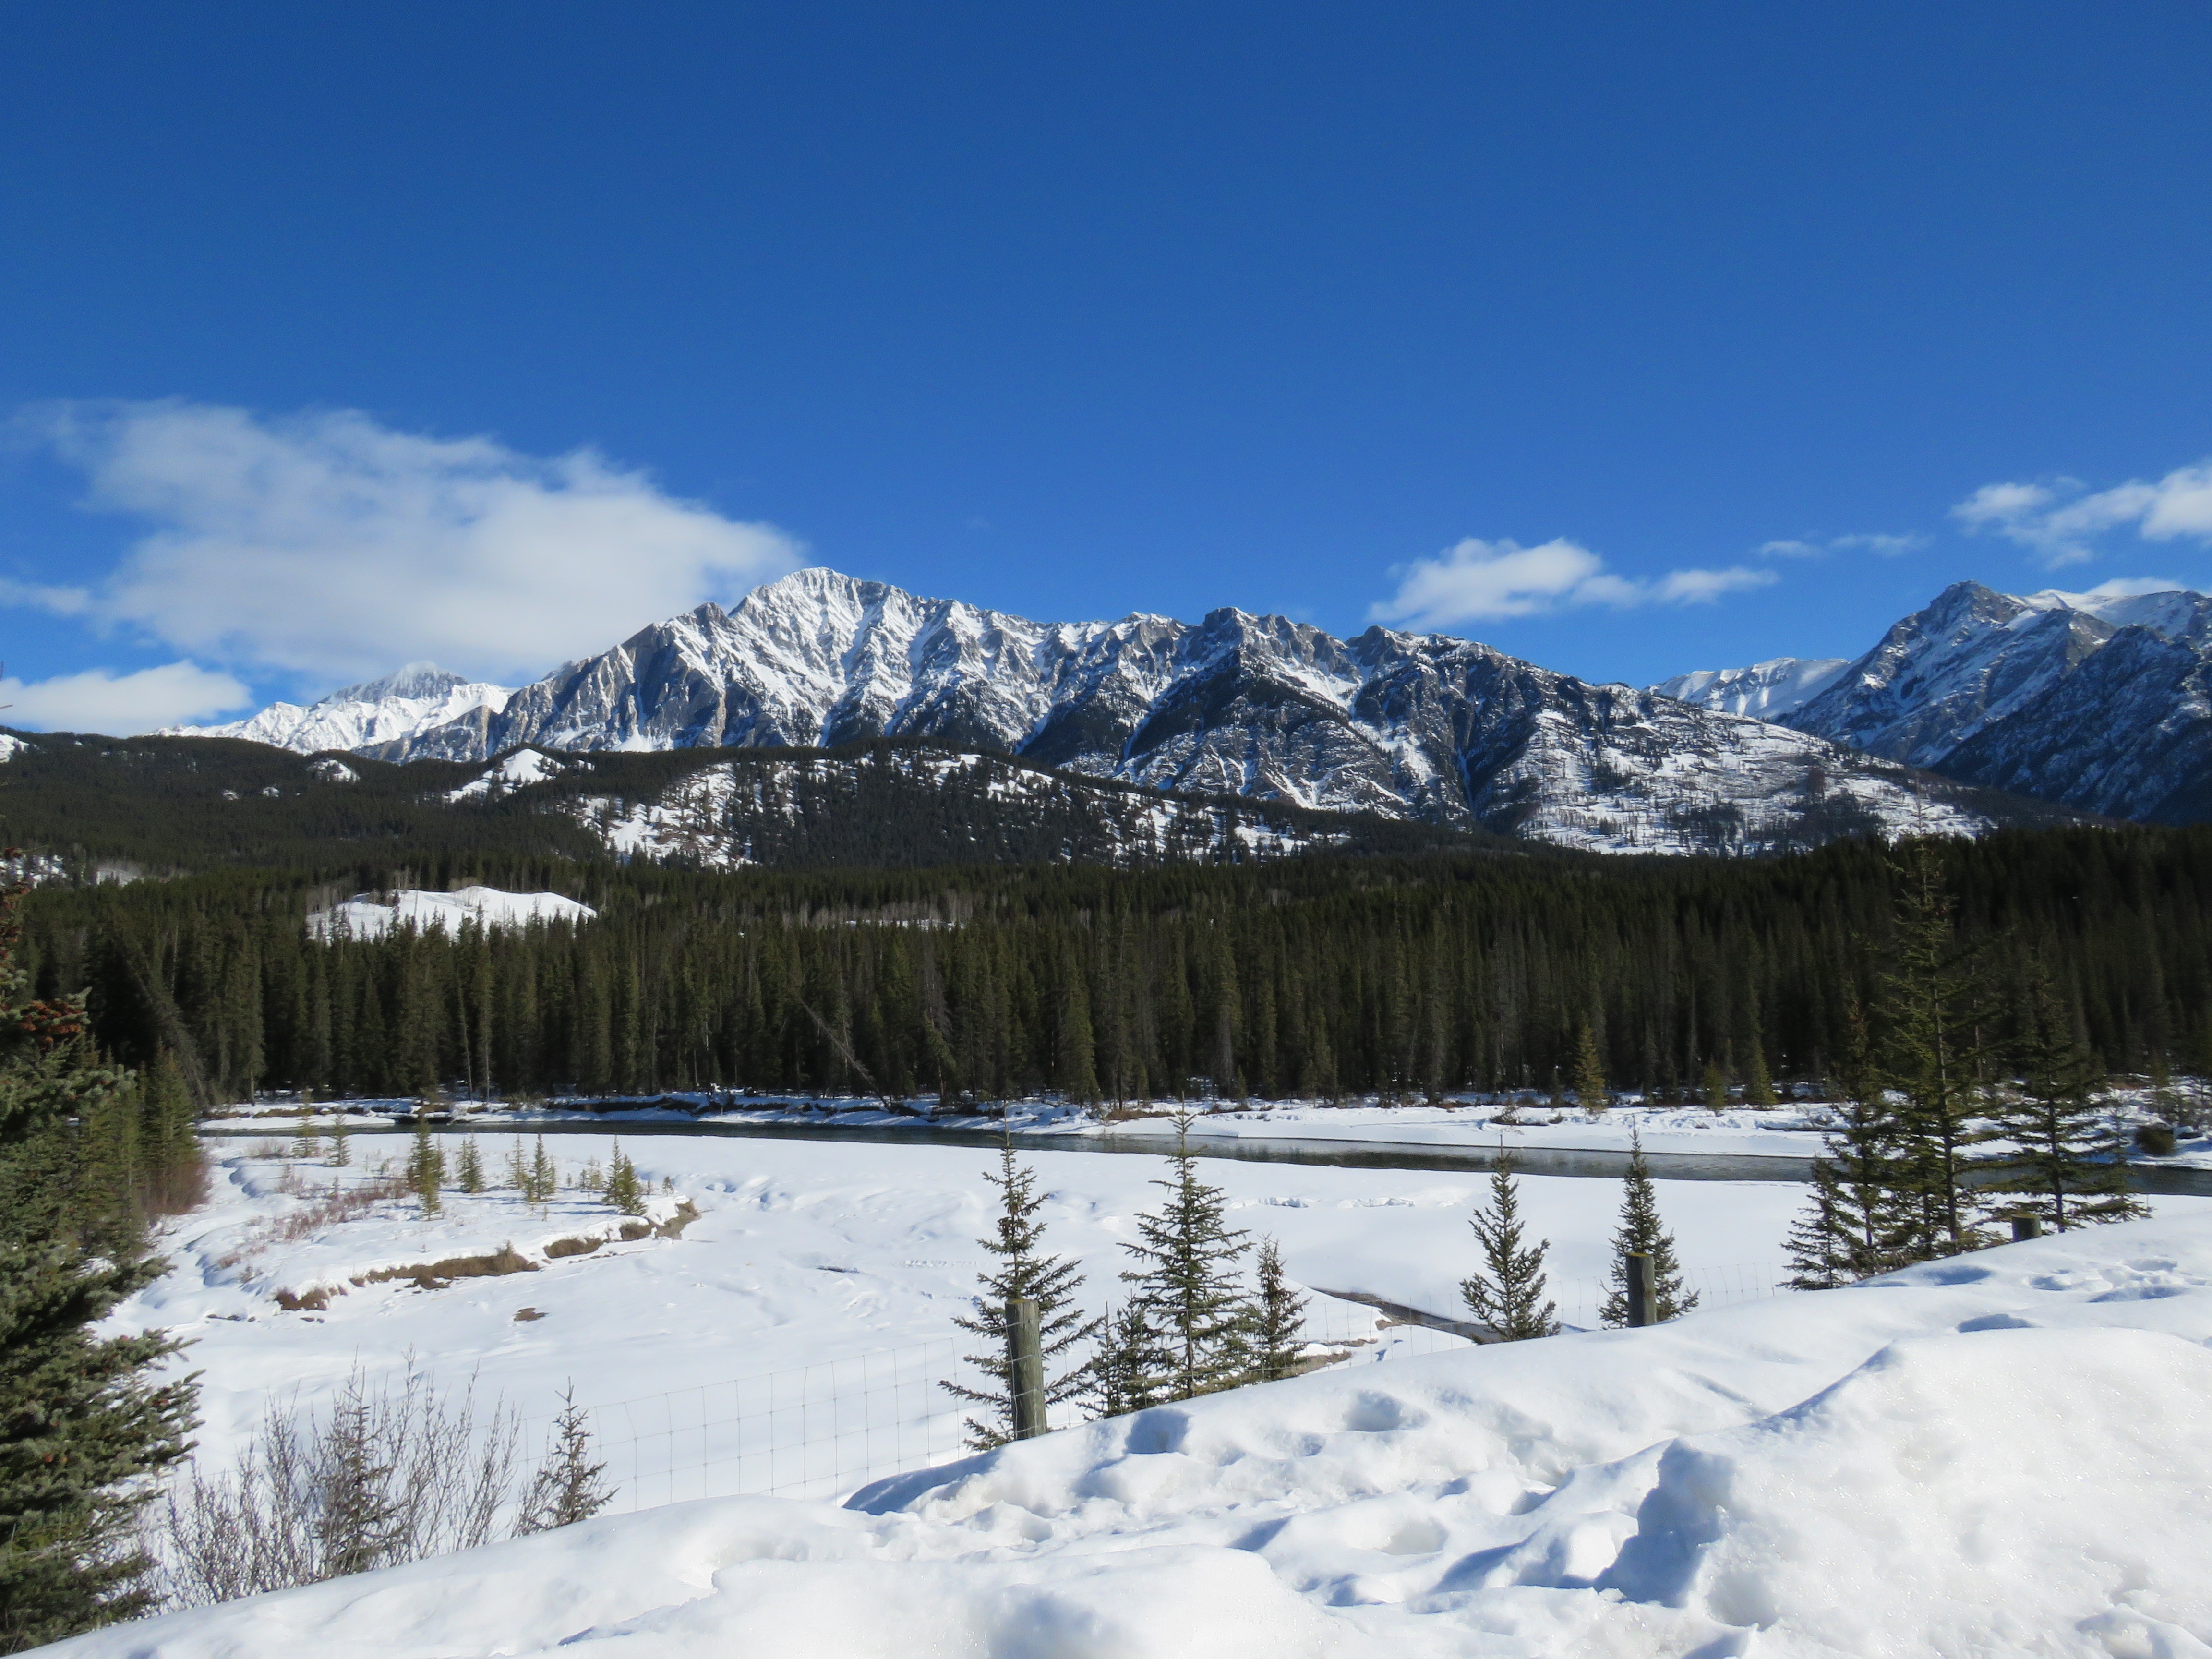
landscape, nature, forest, wilderness, mountain, snow, winter, countryside, lake, mountain range, spring, scenic, weather, season, ridge, snow mountain, mountain landscape, mountains, alps, plateau, fell, piste, rocky mountains, landform, spring landscape, mountain pass, mountainous landforms